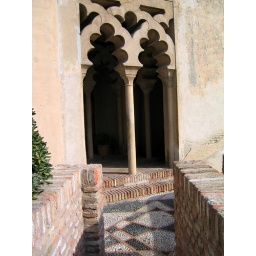
The black and white stones show up a lot in paths.